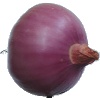
Label: Onion Red Peeled 1